Monuments of Yerevan

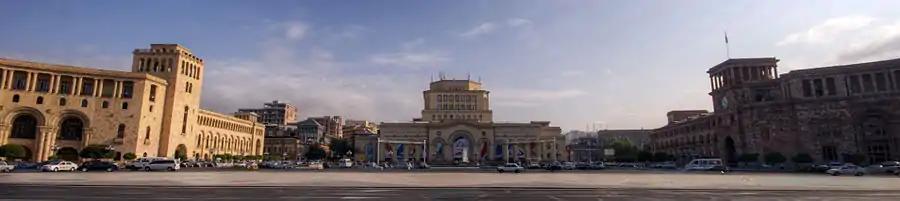

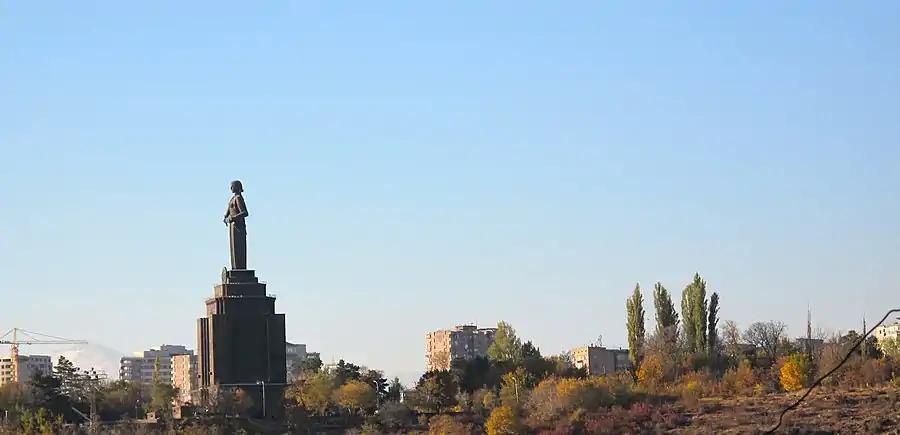

The Armenian Opera Theater is the main spectacle hall of the Armenian capital. It possesses the Aram Khatchaturian concert hall, the national theatre of opera and the Alexander Spendiarian ballet.